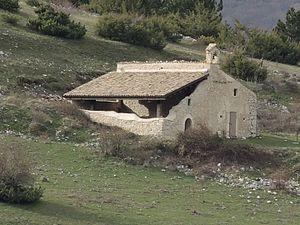
L'ermitage Saint-Germain est un ermitage catholique situé dans la commune de Pacentro, dans la province de L'Aquila et la région des Abruzzes, en Italie.
Pacentro est une commune de la province de L'Aquila dans la région des Abruzzes en Italie.